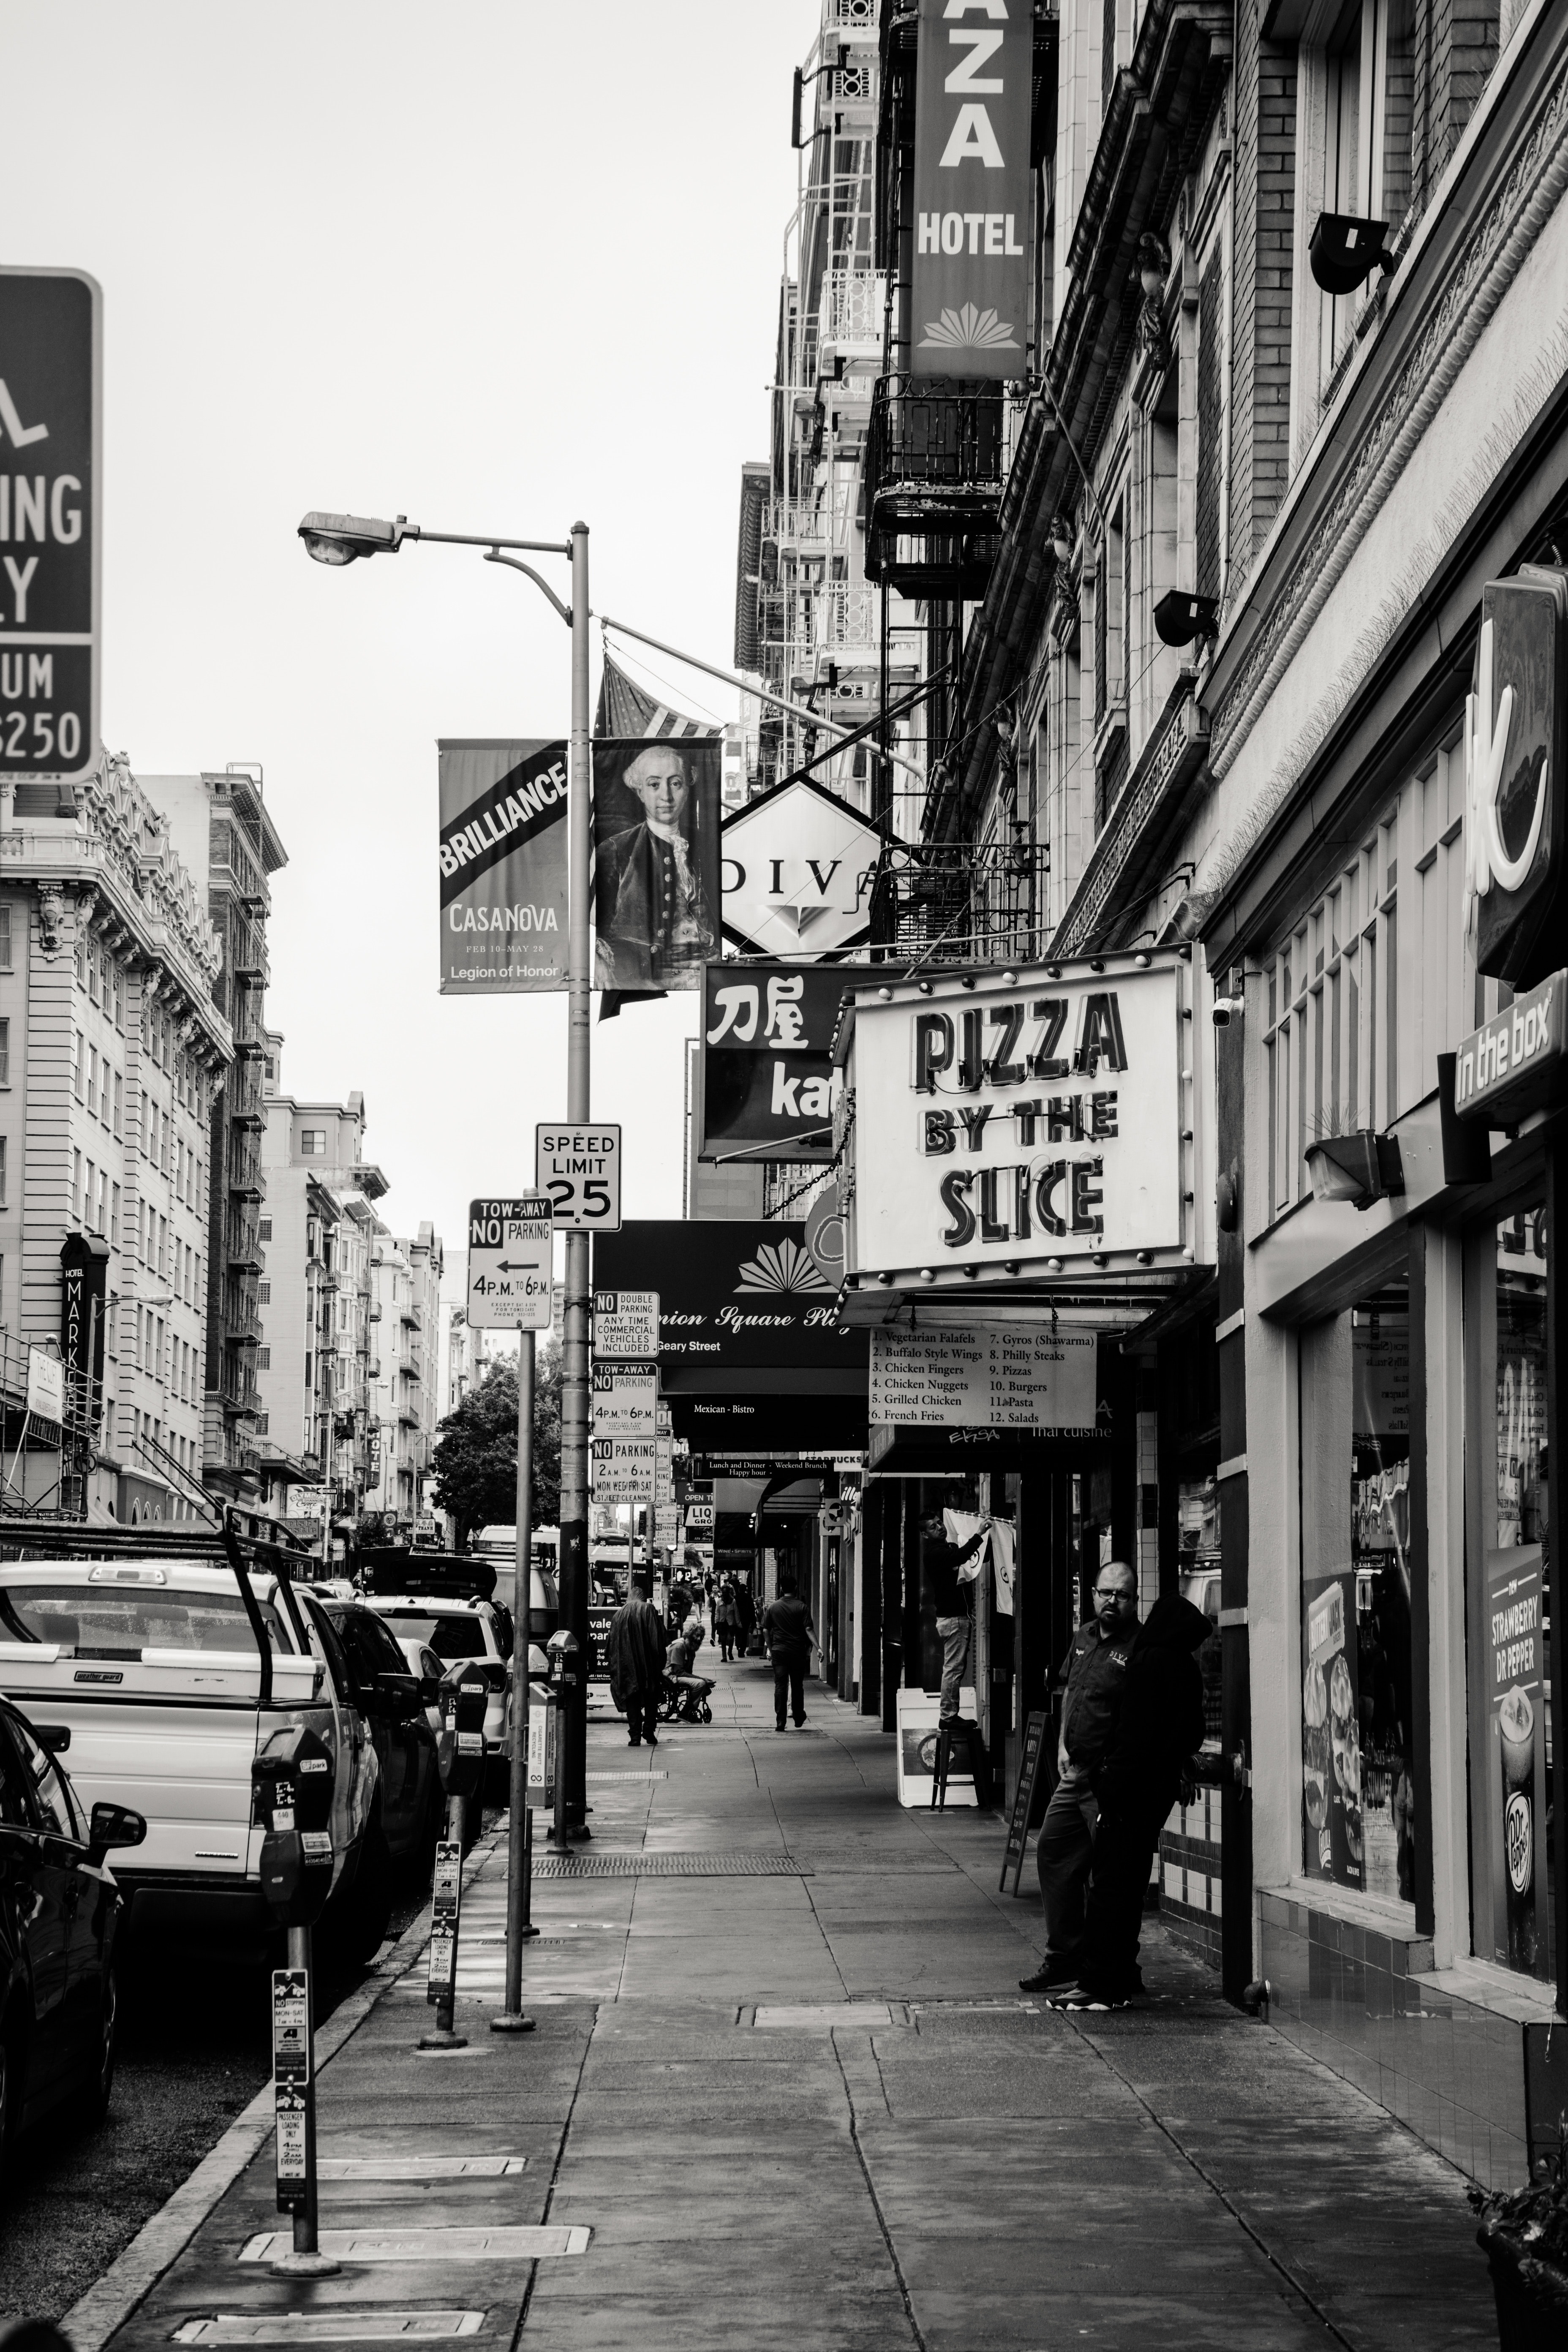
street, town, urban area, monochrome, neighbourhood, road, city, black and white, building, human settlement, lane, downtown, metropolis, snapshot, infrastructure, alley, monochrome photography, photography, architecture, pedestrian, style, thoroughfare, nonbuilding structure